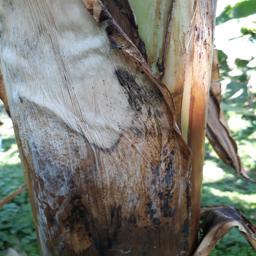
Label: BACTERIAL SOFT ROT